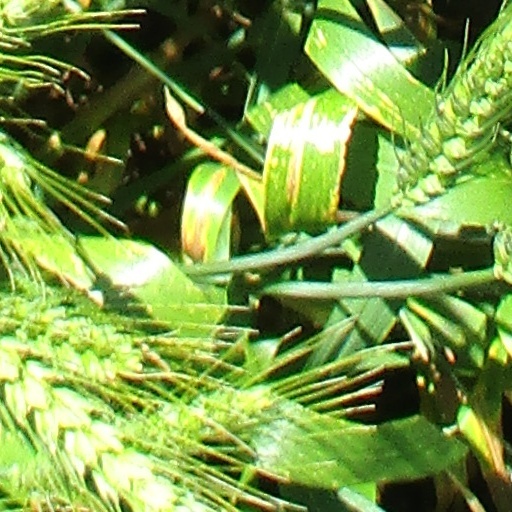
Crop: wheat